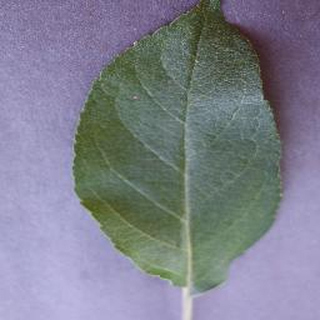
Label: healthy_apple